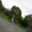
Label: oak_tree